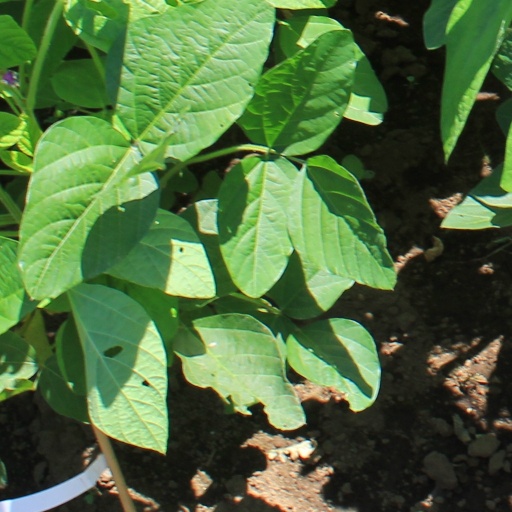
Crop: soybean